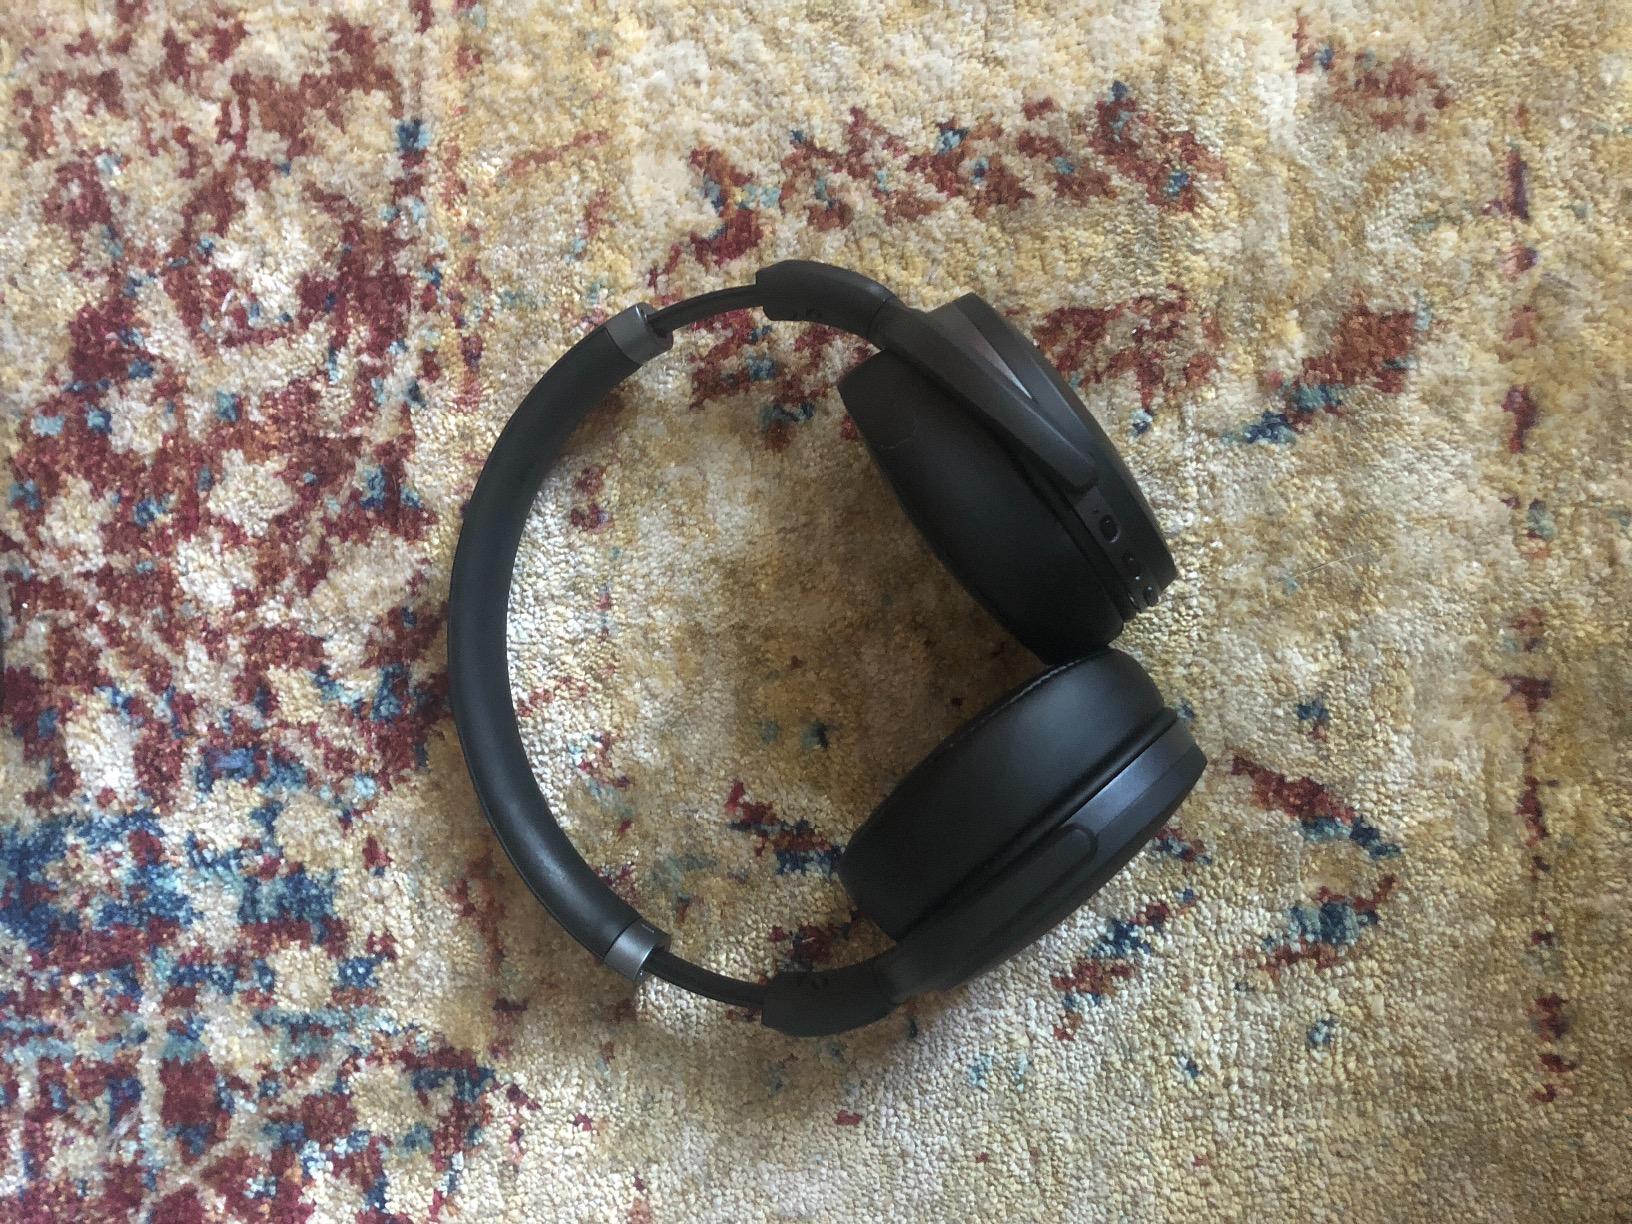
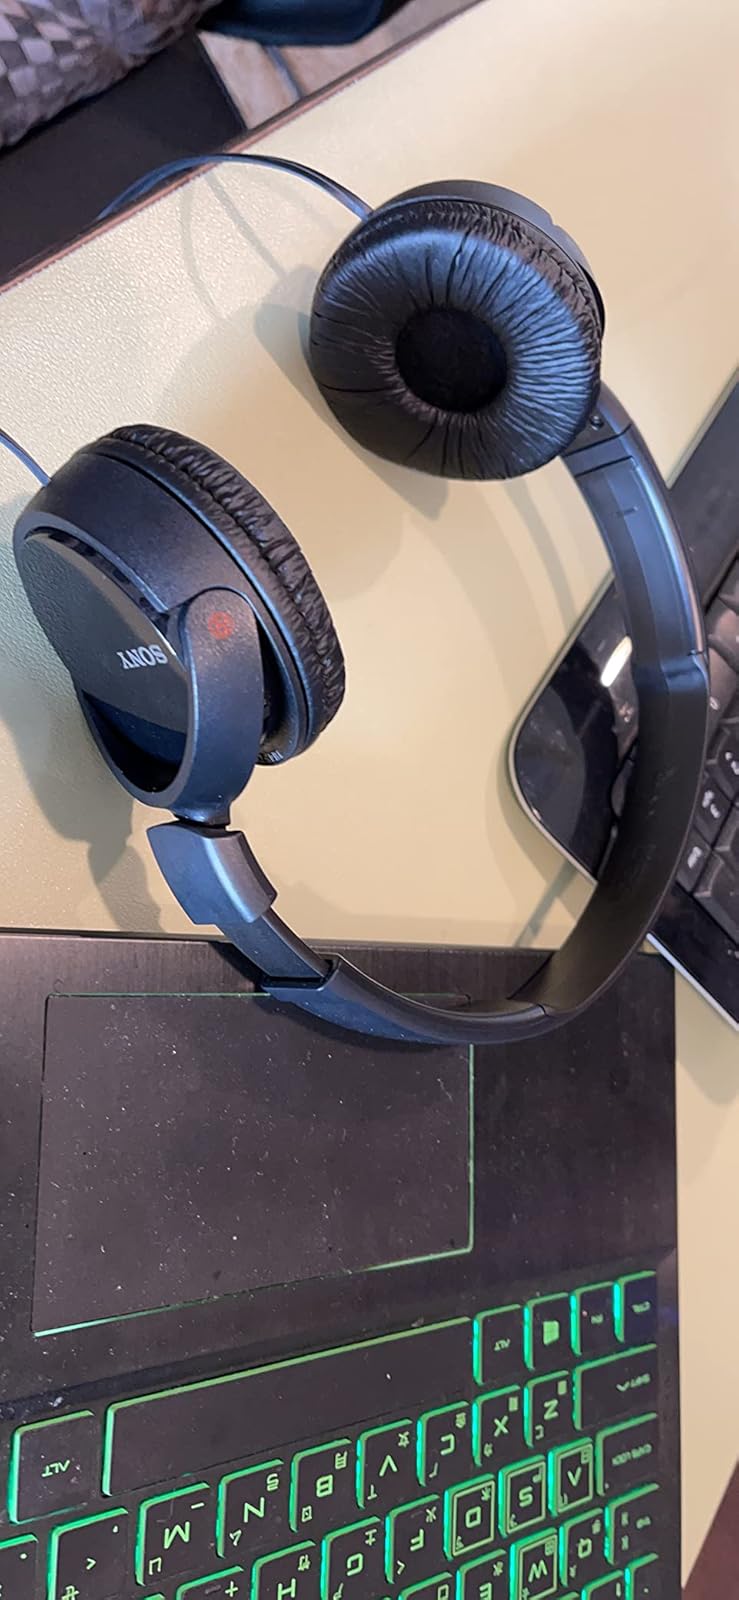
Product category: headphones
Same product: no